Juan Bautista de Anza

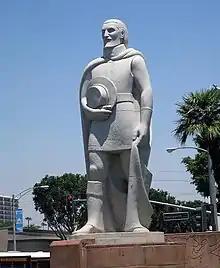
Statue by Dorr Bothwell in Riverside, California

On his return from this successful expedition in 1777 he journeyed to Mexico City with the chief of the lower Colorado River area Quechan (Yuma) Native American tribe who requested the establishment of a mission. On August 24, 1777, the Viceroy of New Spain appointed Anza as the Governor of the Province of Nuevo México, the present-day U.S. state of New Mexico.